Róbert Vittek

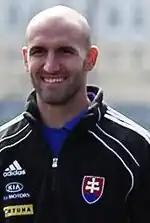
Vittek in the jersey of the Slovakia national team in 2010.

Vittek became part of Slovak national team in 2001. His tally of 81 caps makes him their third most-capped player after Miroslav Karhan and Marek Hamšík. Vittek scored Slovakia's first ever goal at a World Cup, netting in the 1–1 draw with New Zealand on 15 June 2010. Vittek also scored two goals against defending World Cup holders Italy on 24 June 2010 to knock them out of the competition, leading Slovakia to progress to the 2010 FIFA World Cup knockout stage. On 28 June 2010, Slovakia lost 2–1 to the Netherlands in their first knockout stage match, in which Vittek converted a last-minute penalty to become Slovakia's top international scorer. With four goals in the competition, he also became the joint top scorer at the stage that Slovakia were knocked out. He scored only one goal fewer than Germany's Thomas Müller, who won the Golden Boot.